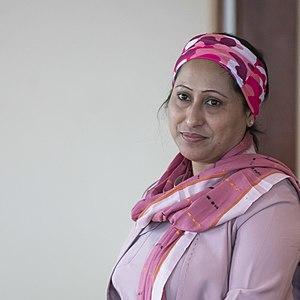
Razia Sultana, née en 1973 à Maungdaw au Myanmar, est une avocate qui défend la minorité Rohingya, et plus particulièrement les femmes et les enfants mais également les droits de l'homme dans son pays. Elle reçoit, le 7 mars 2019, le prix international de la femme de courage, remis par Melania Trump, première dame des États-Unis et Mike Pompeo, secrétaire d'État des États-Unis.